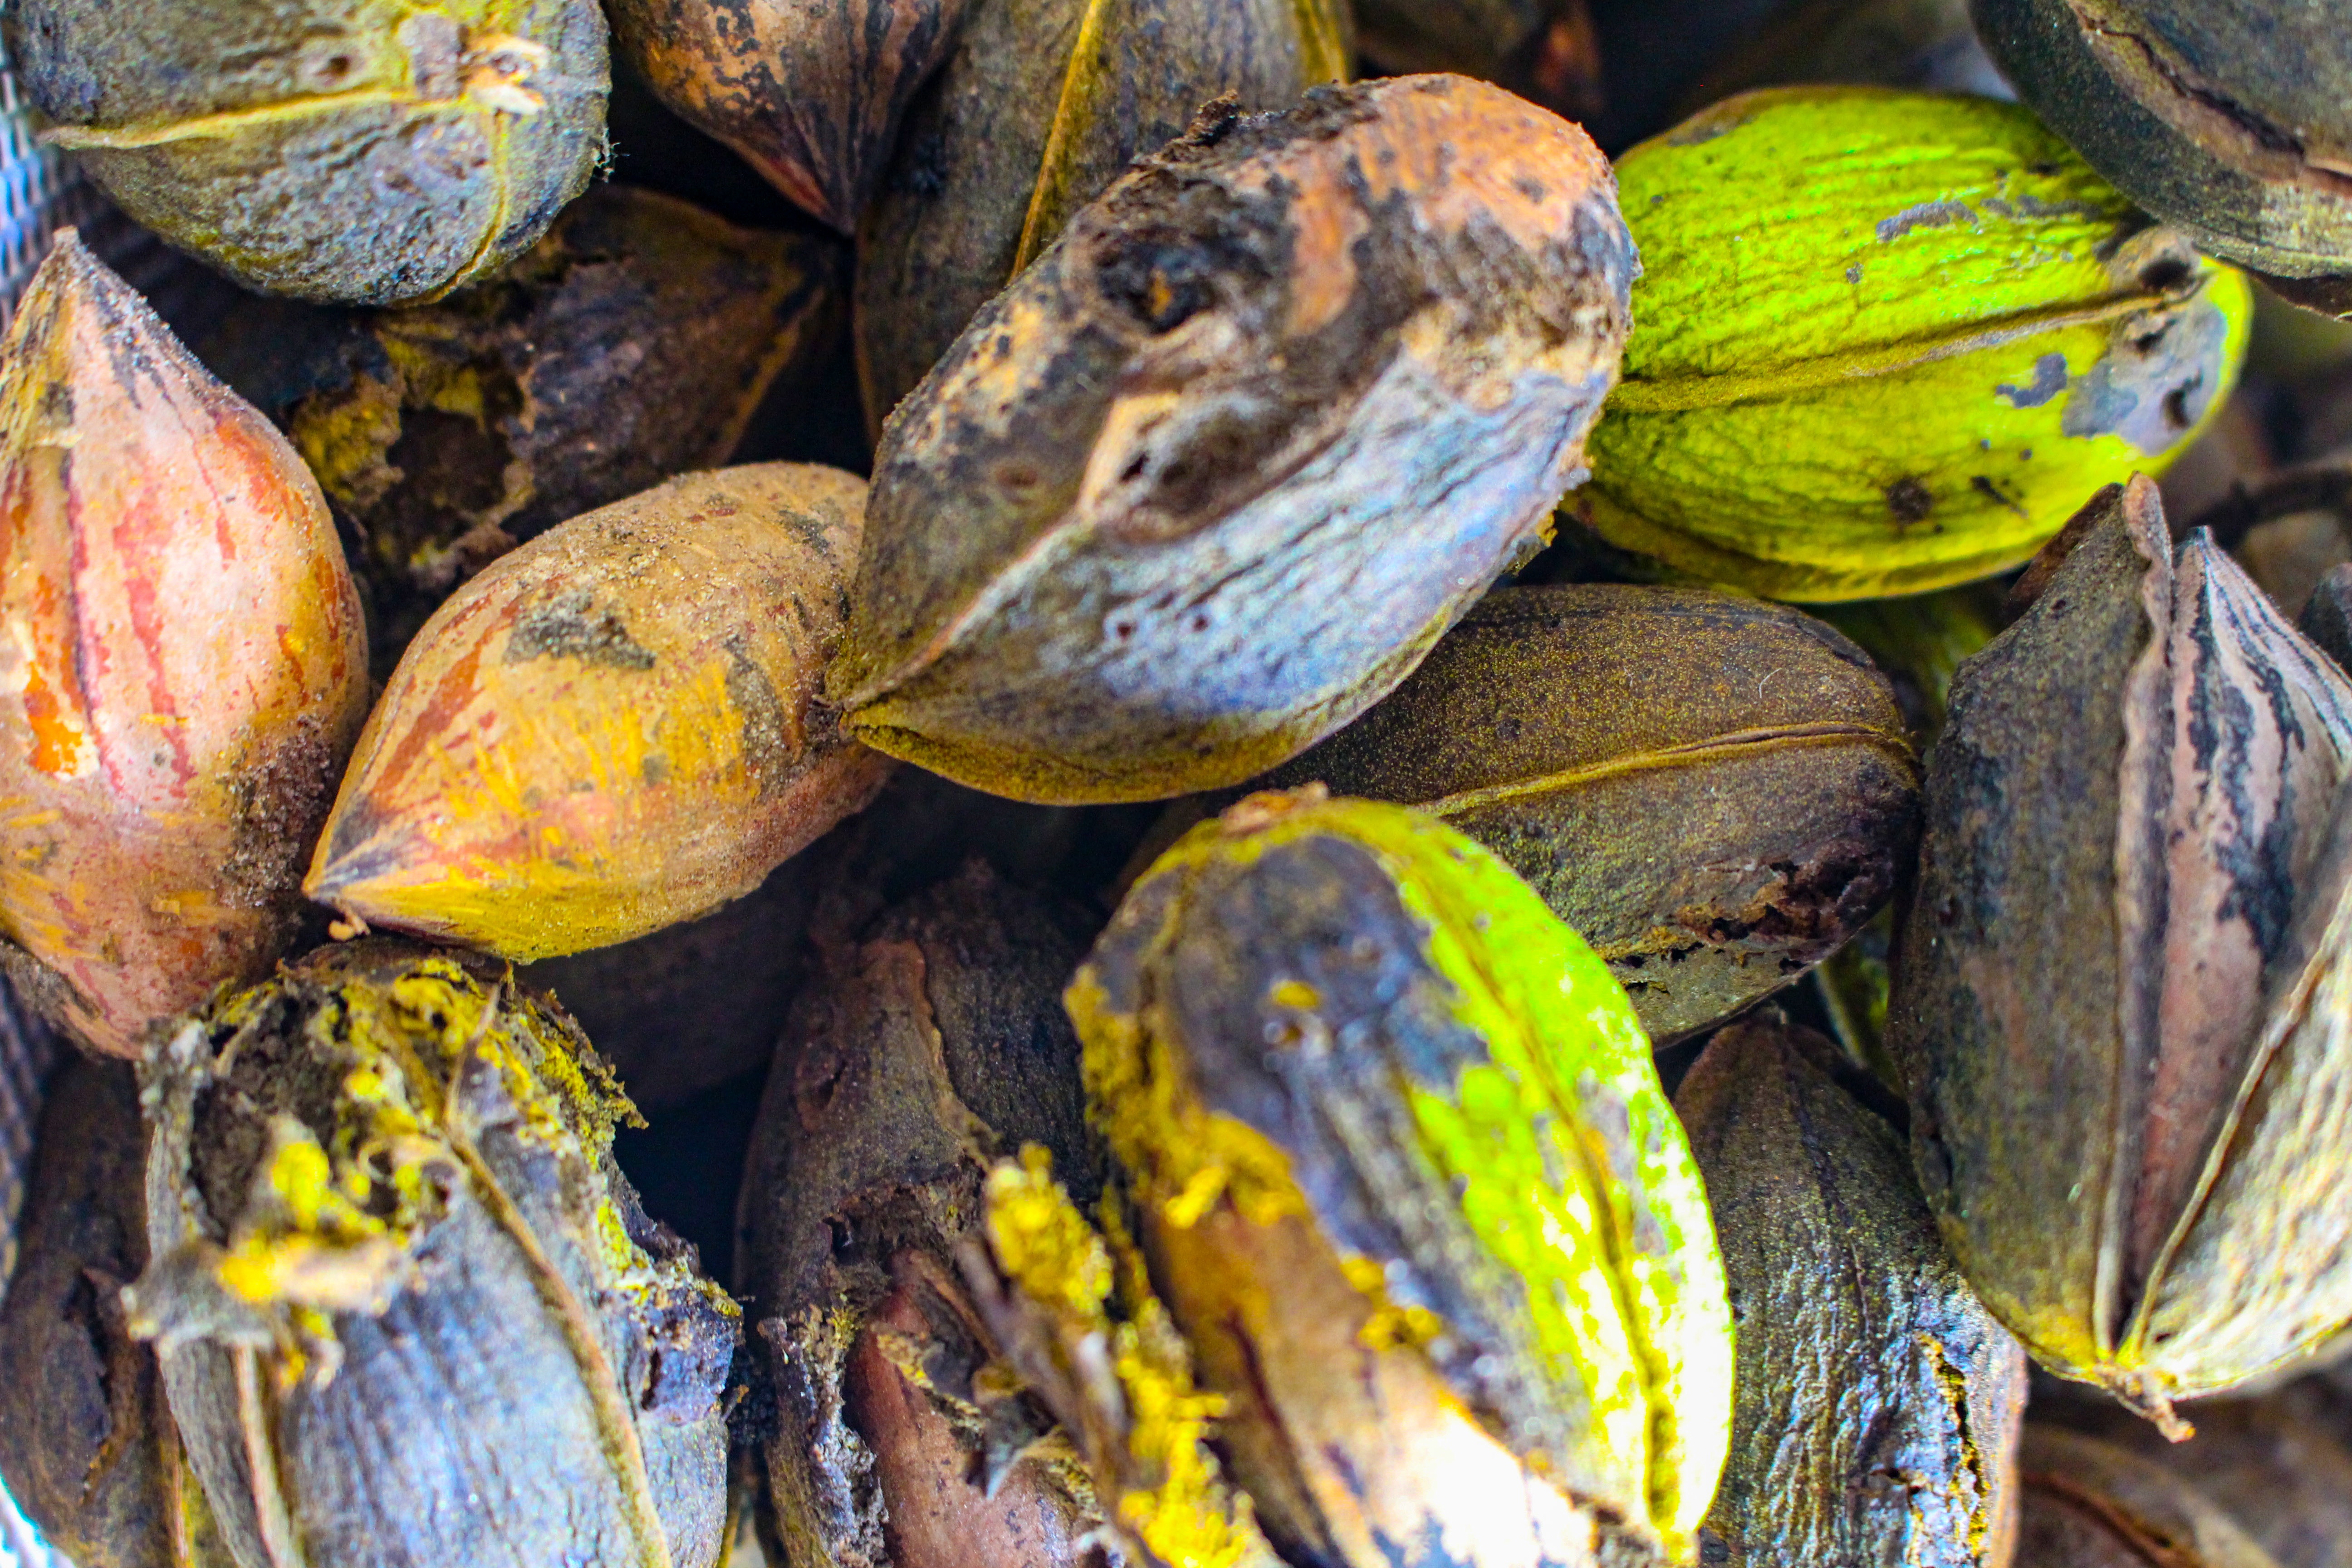
leaf, flower, dish, food, produce, seafood, fauna, invertebrate, gourd, mussel, emydidae